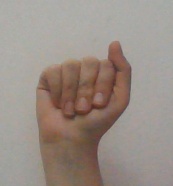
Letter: saad